Edge & Christian

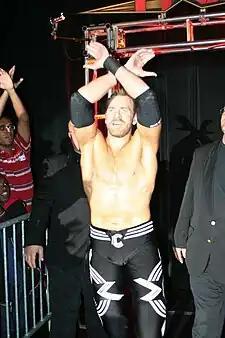
Christian in September 2008

Christian left WWE on November 13, 2005. He debuted in Total Nonstop Action Wrestling (TNA) at its Genesis pay-per-view soon thereafter under the ring name Christian Cage, which he used in Canadian independent circuit. Christian experienced immediate success in TNA, where he won the NWA World Heavyweight Championship twice. Edge also achieved greater success in WWE after Christian's departure. He went on to win (before Christian departed) the first-ever Money in the Bank ladder match at WrestleMania 21 and cashed in his Money in the Bank contract at New Year's Revolution in January 2006 and won the WWE Championship, his first of eleven world championship reigns.